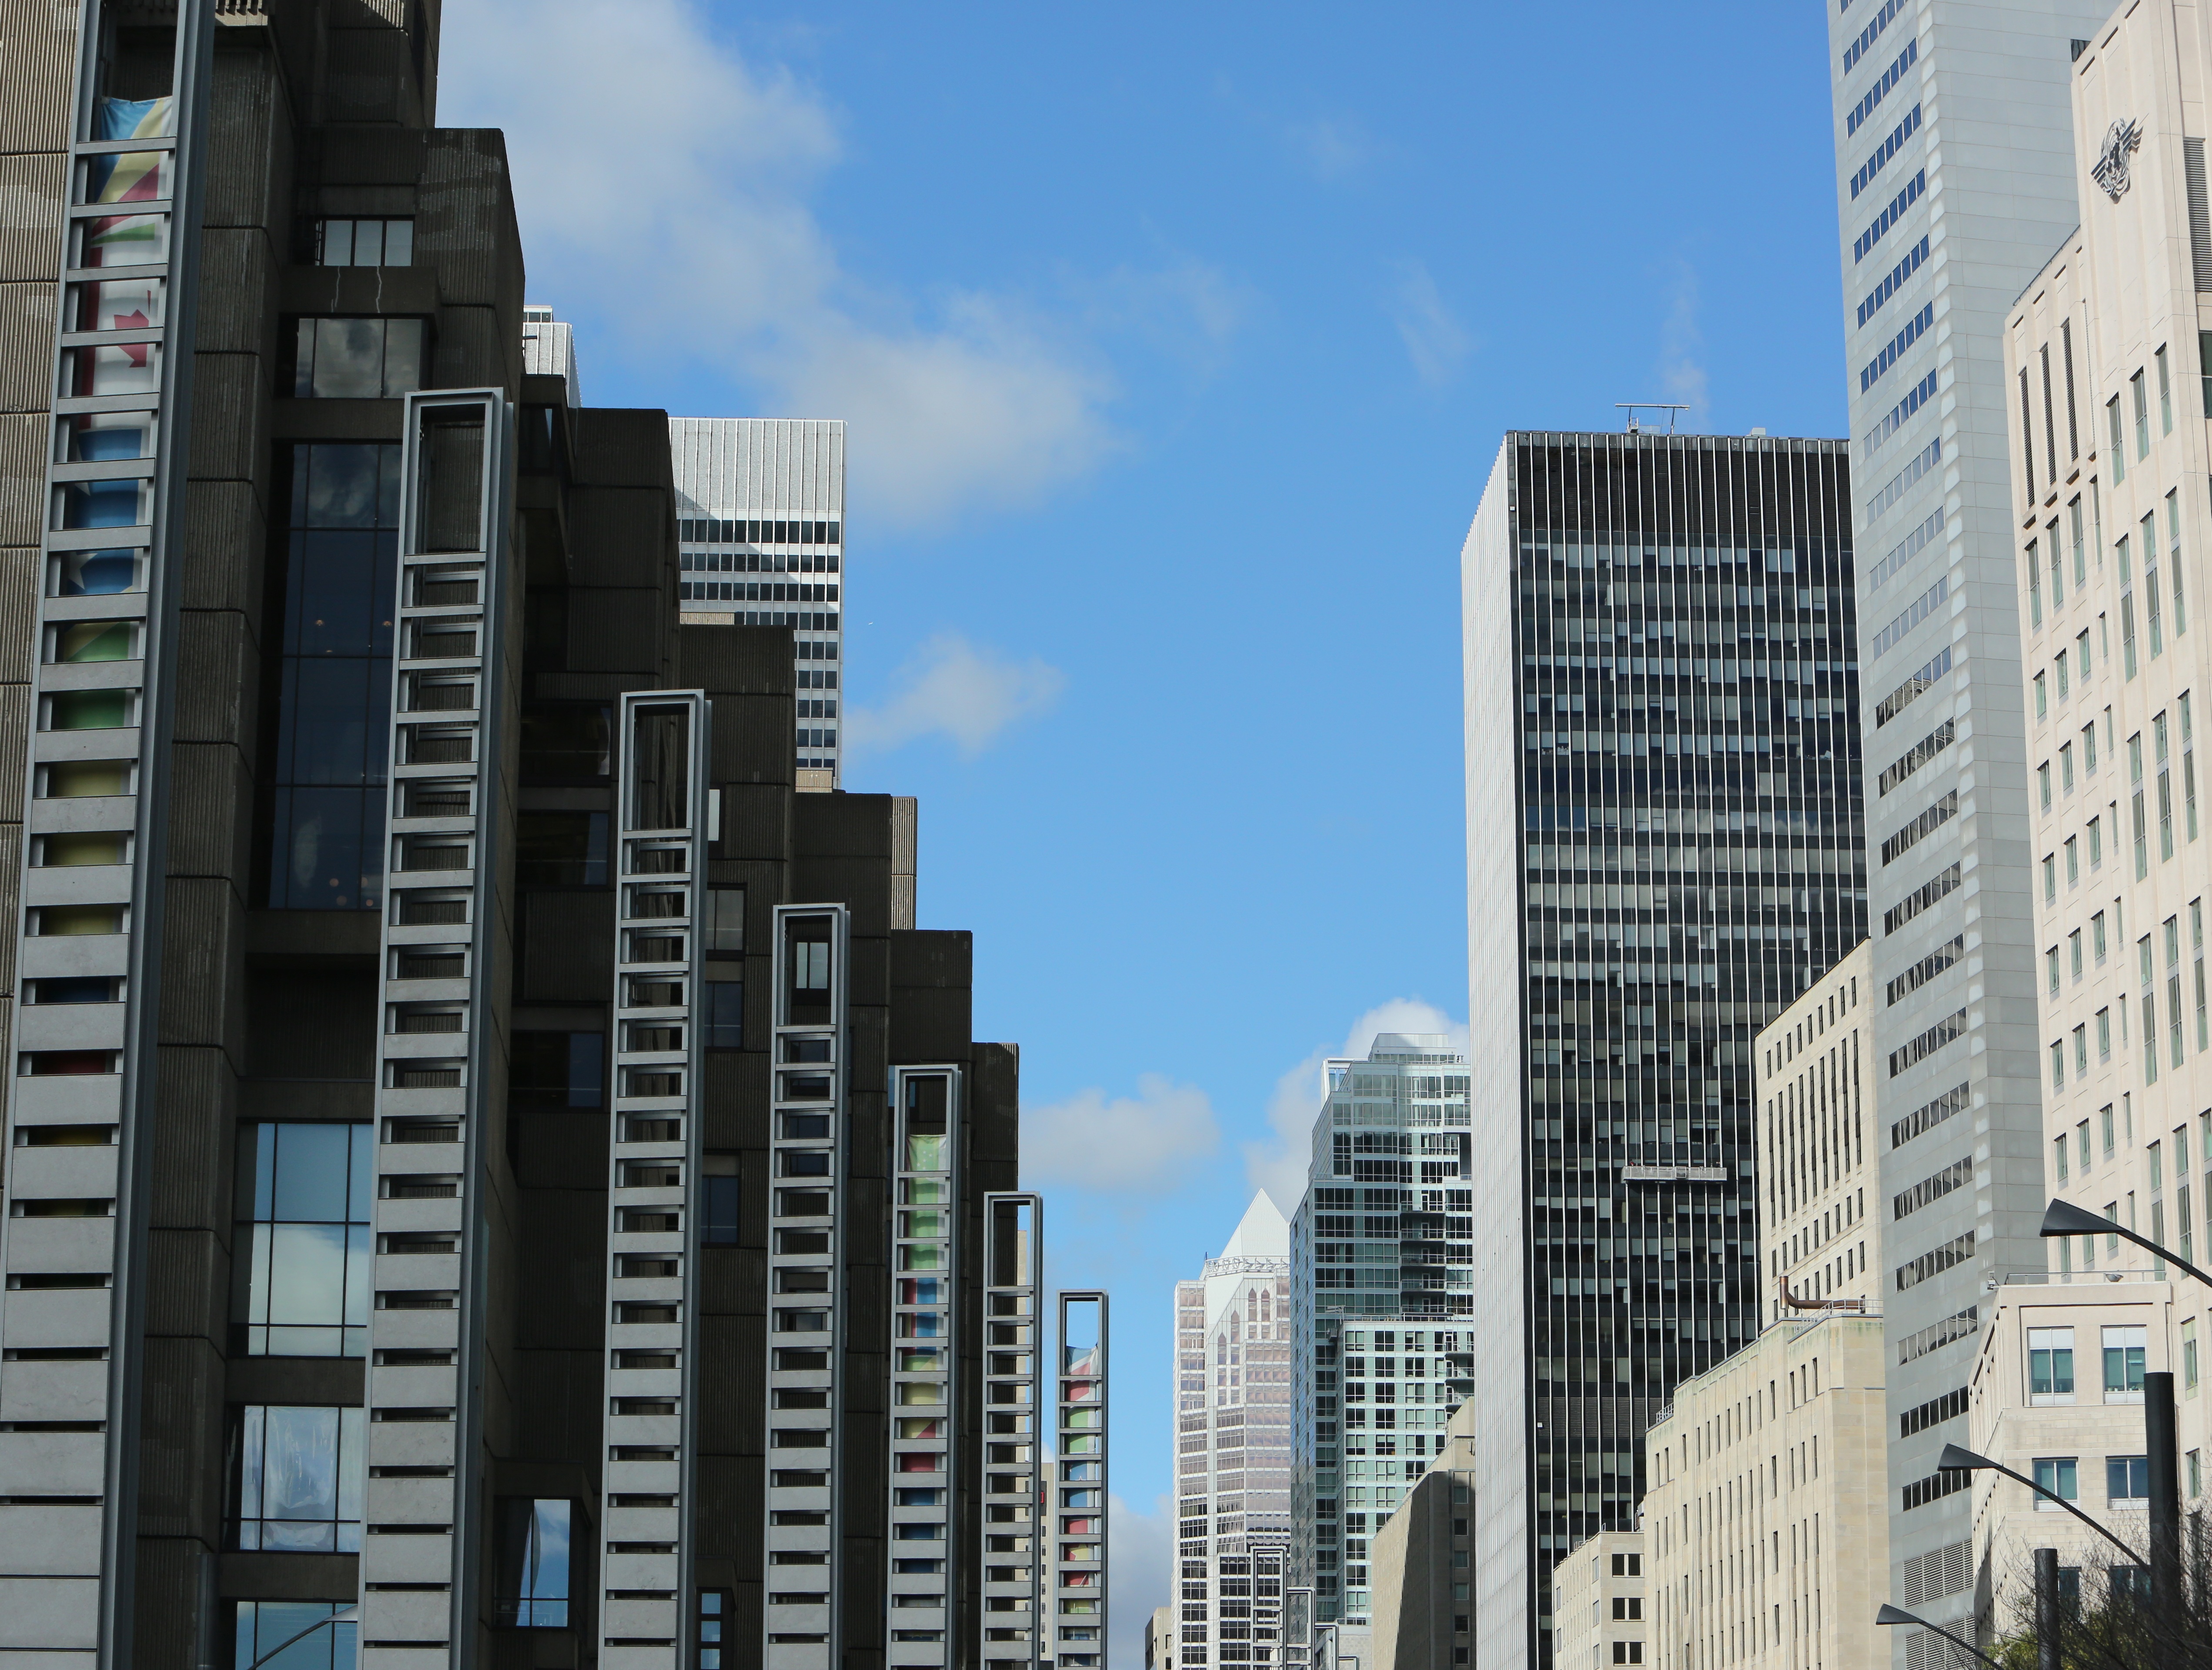
architecture, growth, sky, skyline, building, city, skyscraper, urban, new york, cityscape, downtown, tower, america, corporate, landmark, facade, tower block, skyscrapers, buildings, towers, walls, montreal, population, corporation, metropolis, condominium, neighbourhood, office buildings, urban area, residential area, human settlement, metropolitan area